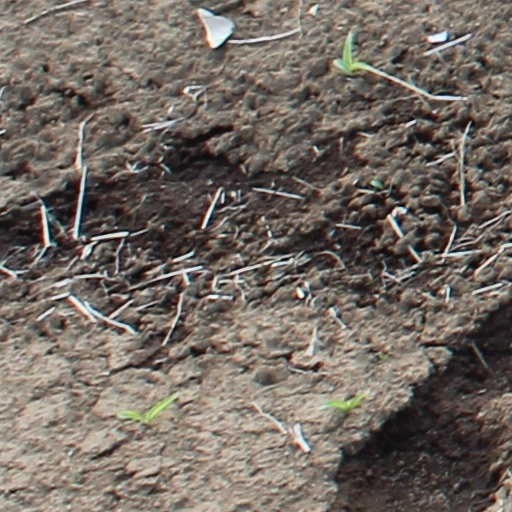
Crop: wheat